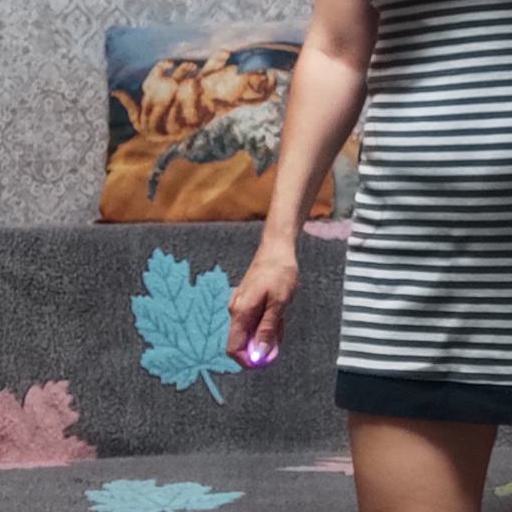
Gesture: no_gesture